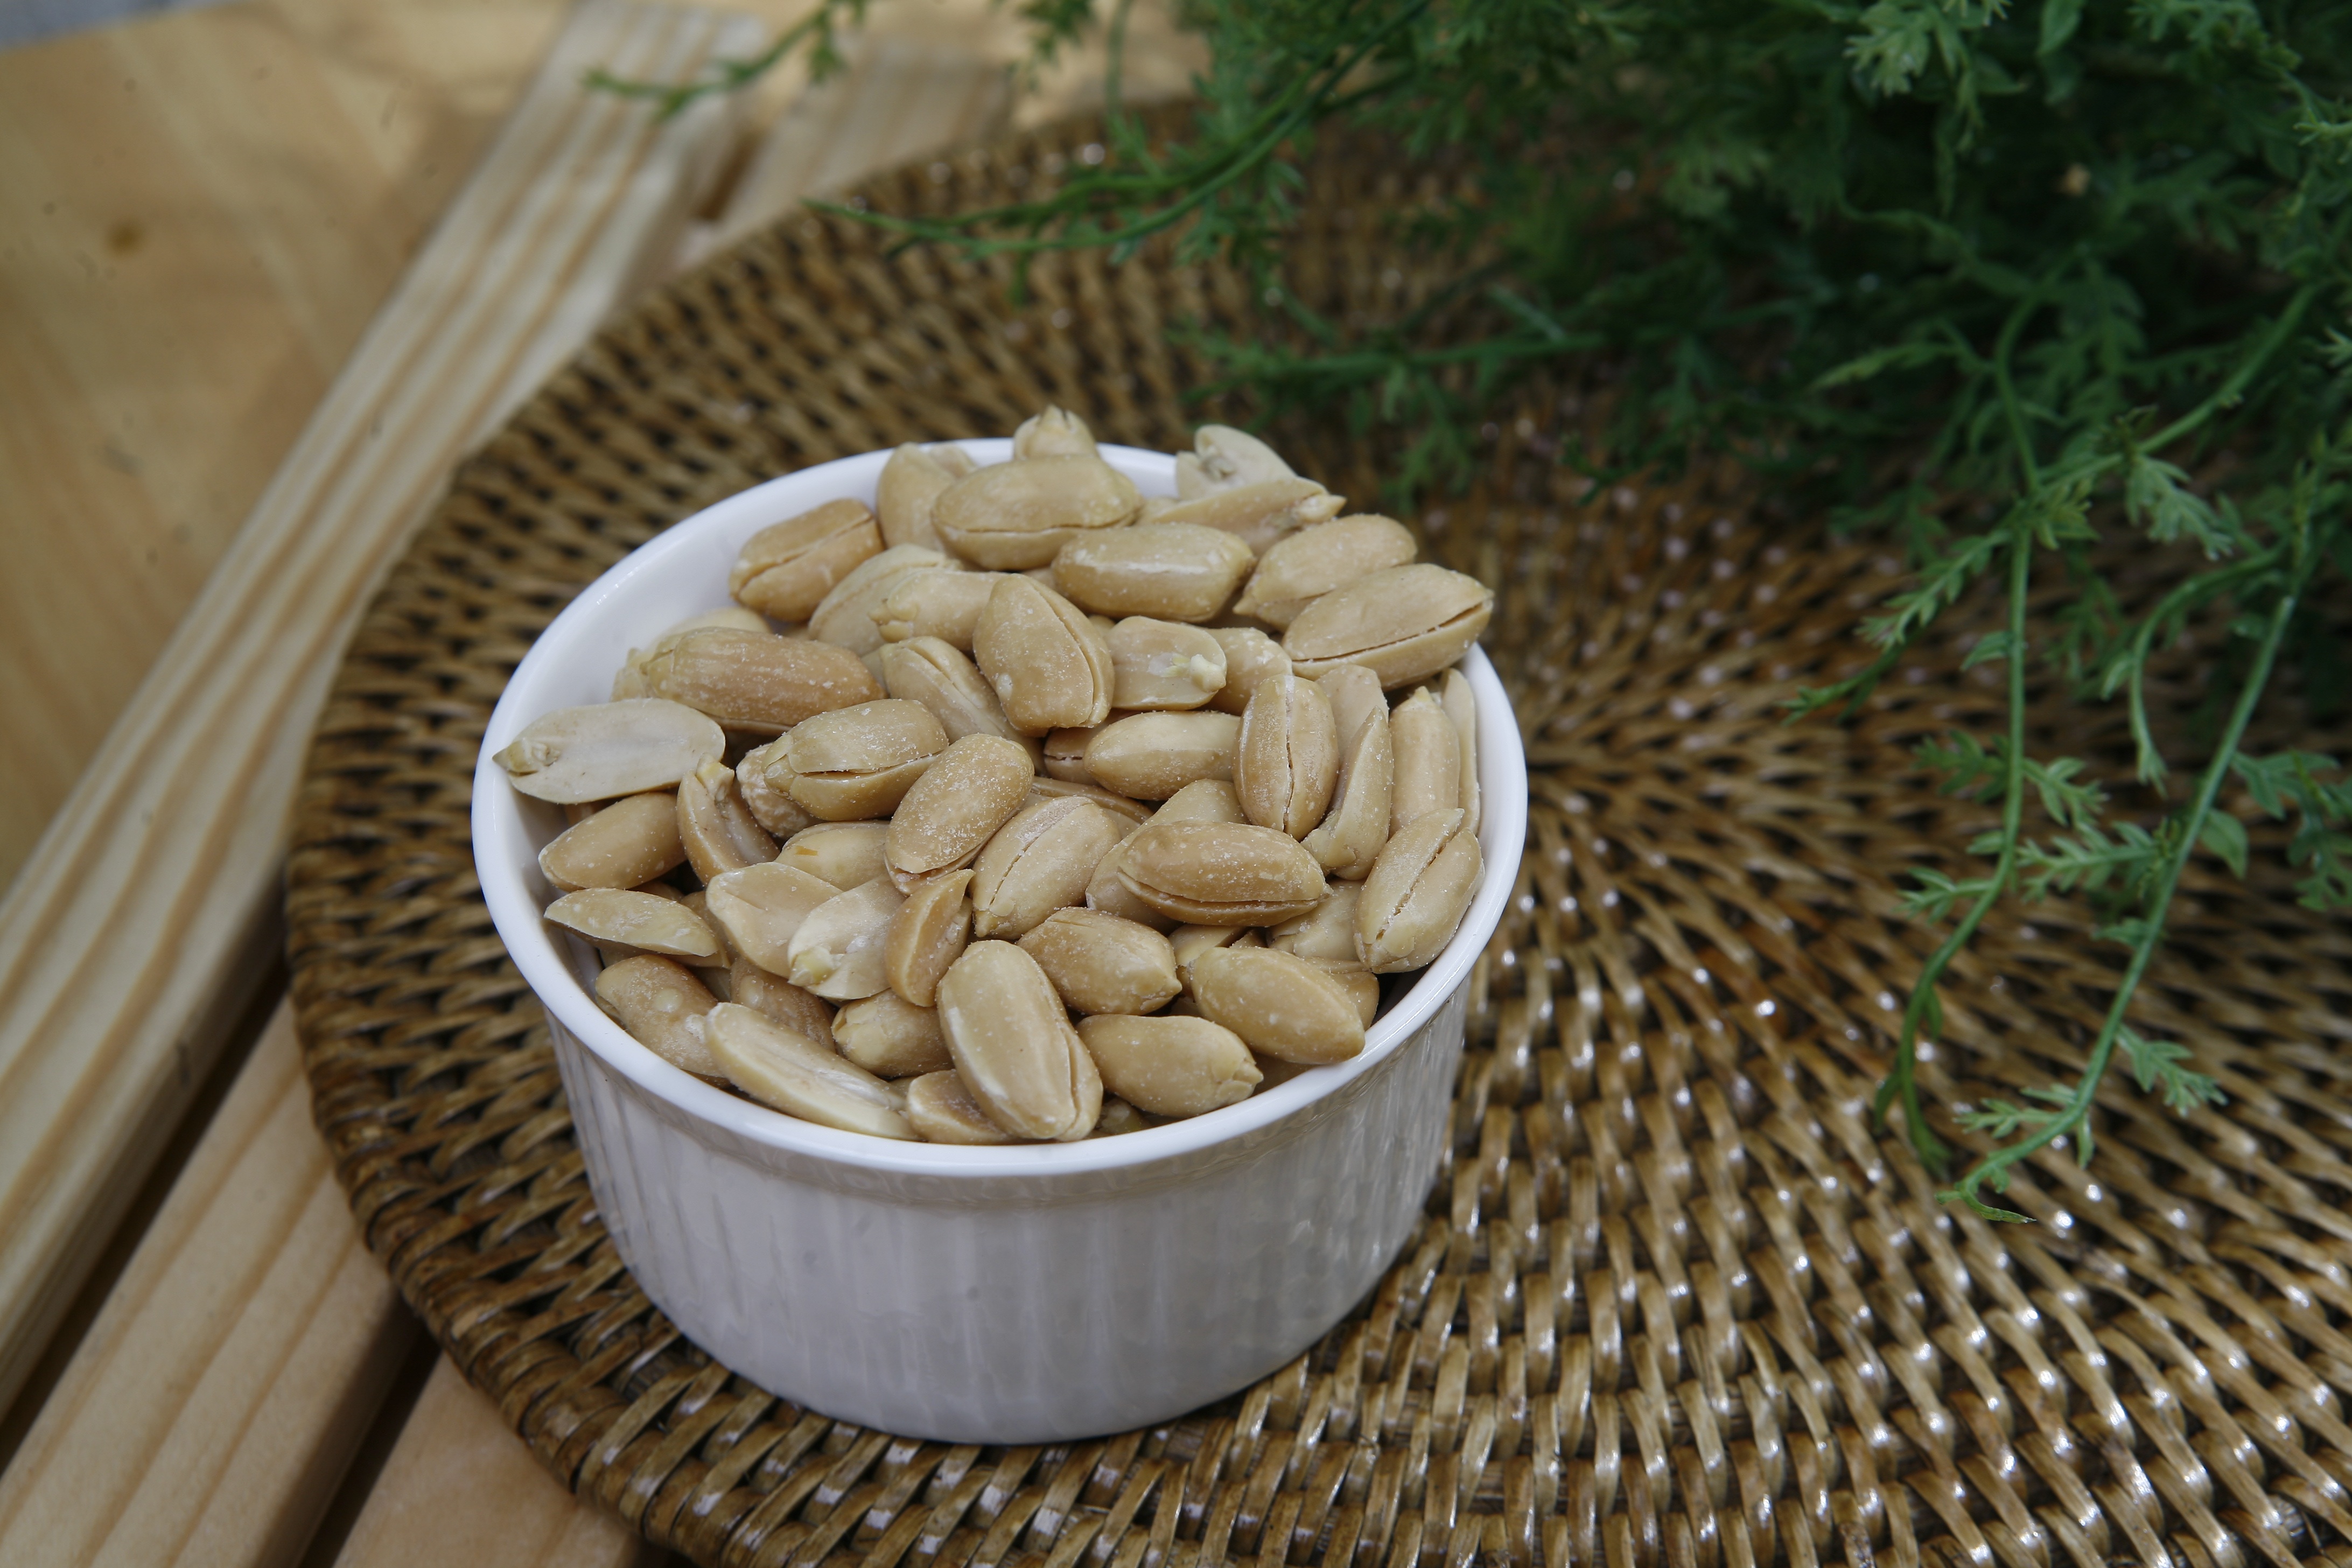
plant, fruit, food, produce, crop, nut, peanut, flowering plant, grass family, land plant, nuts seeds, seasoned peanuts